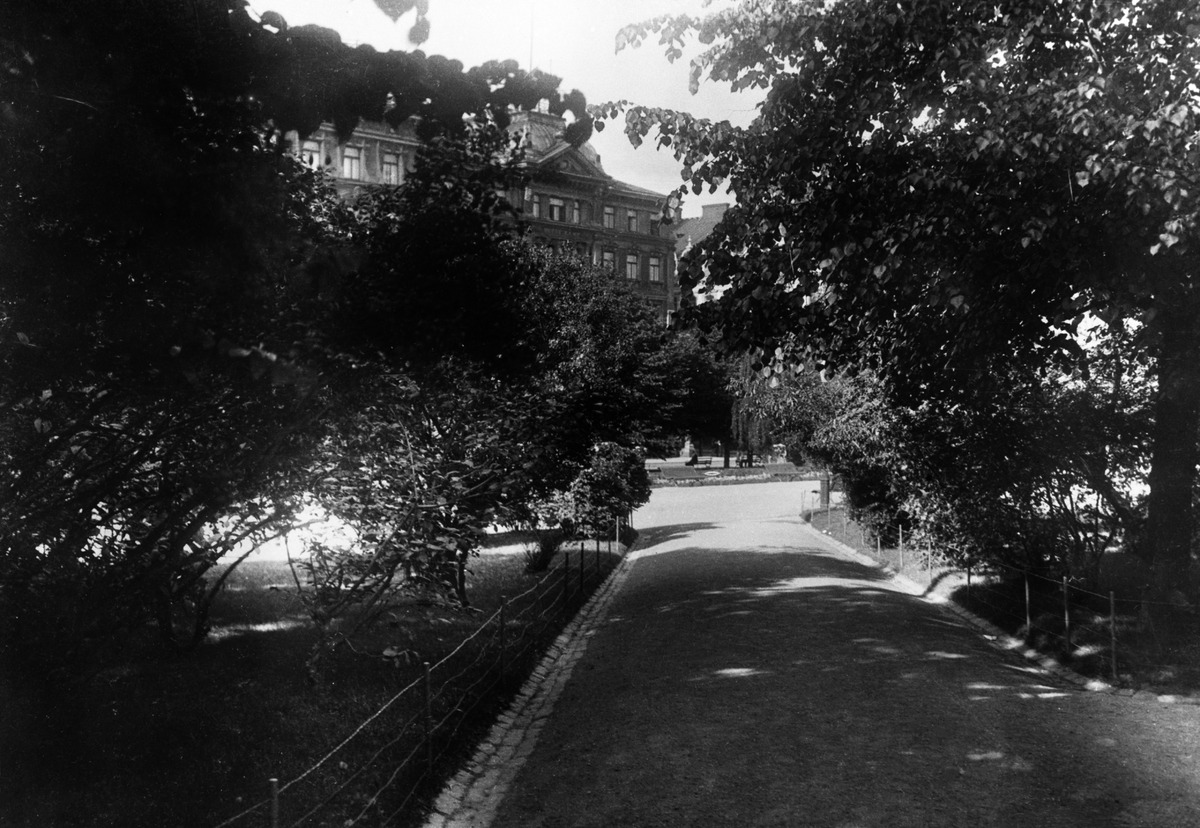
Runebergin Esplanadin istutuksia
sisällön kuvaus: Runebergin Esplanadin istutuksia. mustavalkoinen
Ajankohta: kuvausaika n 1915
Paikka: Suomi, Uusimaa, Helsinki, Kaartinkaupunki Helsinki, Runebergin esplanadi
Aiheet: puistot, istutukset, puut, viheralueet, puutarhanhoito, nurmikot, rakennukset, arkkitehtuuri